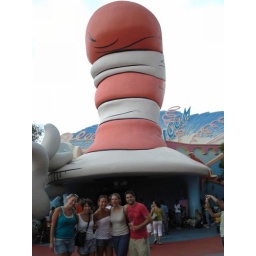
cat in the hat